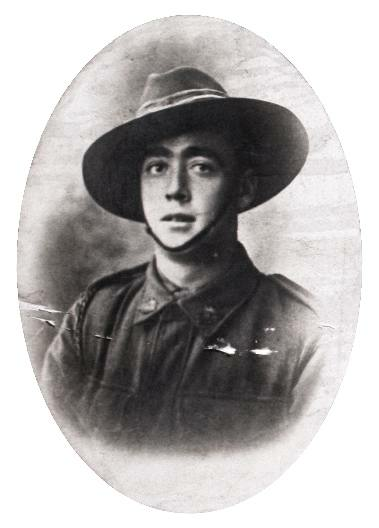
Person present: Yes